American Radiator Building

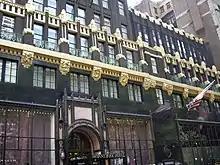
40th Street facade, with the original building at left and the annex at right

In February 1936, American Standard paid the Bowery Savings Bank $500,000 for the six adjacent houses at 46–52 West 40th Street and 39–43 West 39th Street. The structures were planned to be replaced with a showroom annex of no more than six stories. The new showrooms of the American Radiator Building opened in June 1937. The first exhibit held in the showrooms was a program about the planned redevelopment of Sixth Avenue after the planned demolition of the Sixth Avenue Elevated. Twenty-one of the project's laborers were given awards for the quality of their craftsmanship.